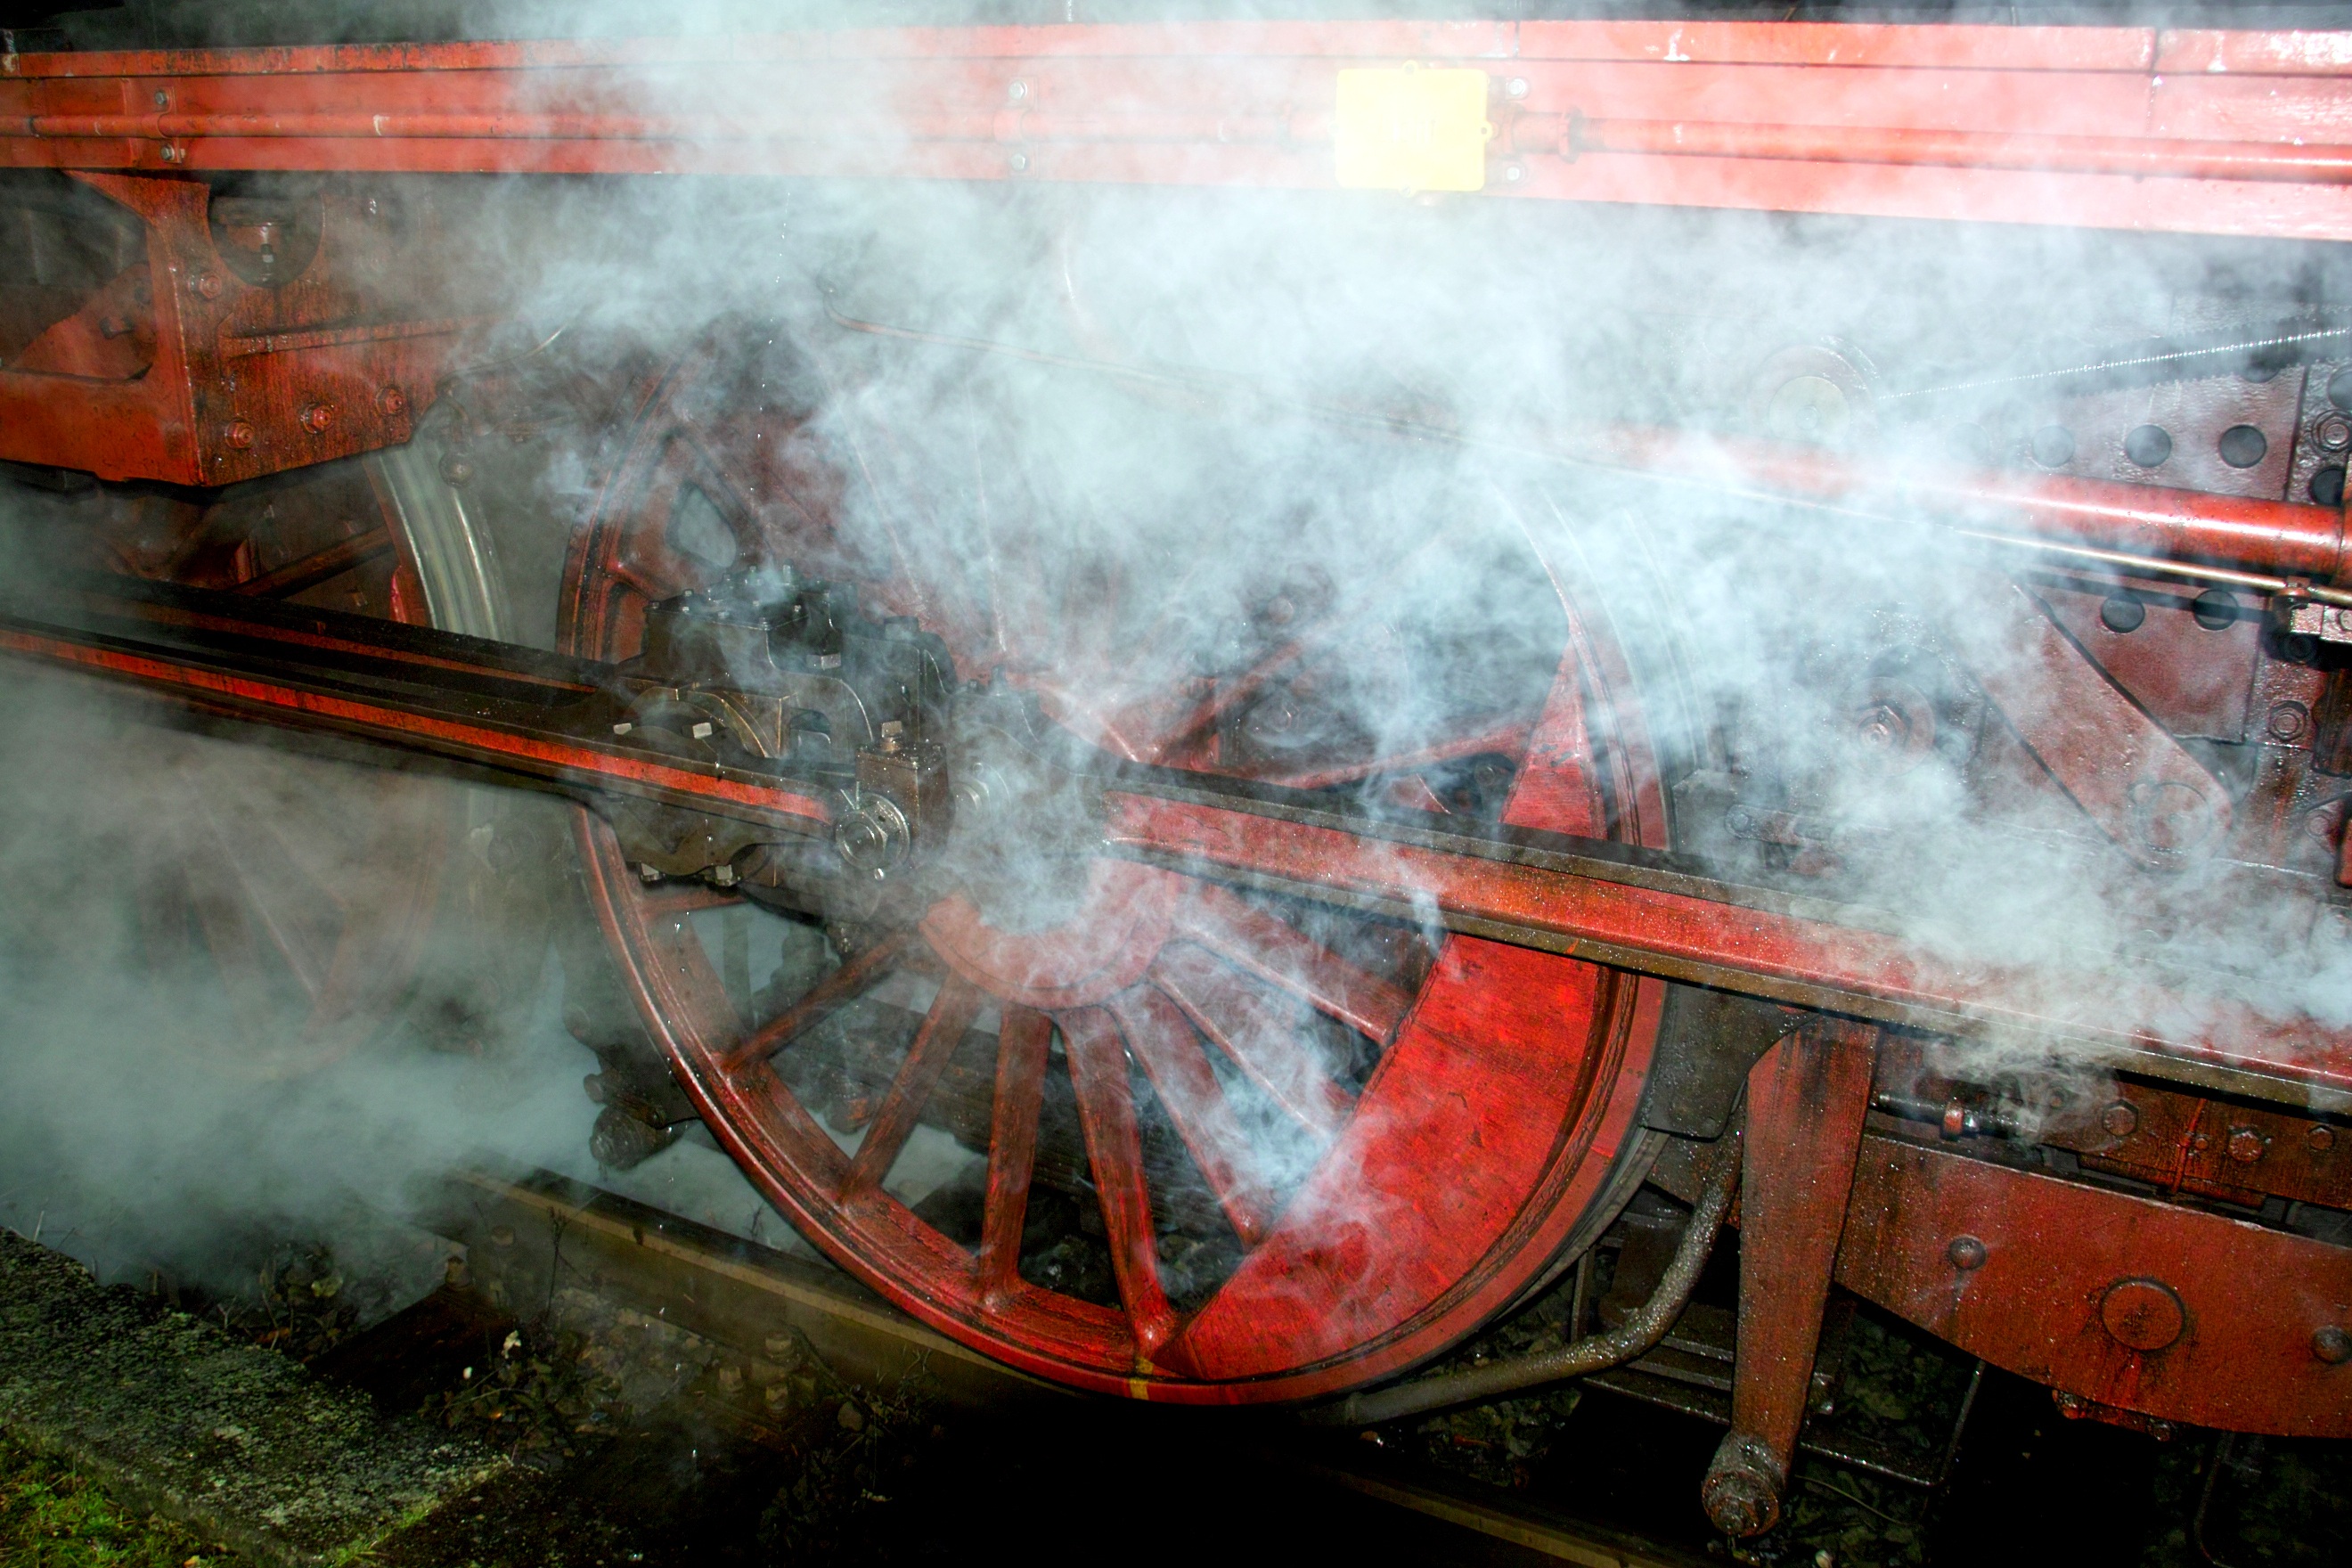
railway, wheel, train, vehicle, drive, locomotive, loco, screenshot, rail traffic, steam locomotive, linkage, atmosphere of earth